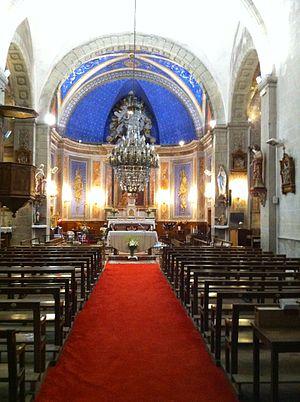
Construite en 1784
Villalbe est un hameau de Carcassonne, département de l'Aude, dans la région Occitanie